U.S. Route 141

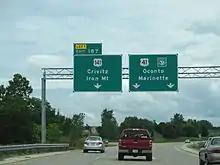
Photograph

Another freeway section from north of Green Bay to Suamico was opened in 1971. In 1972, the divided-highway segment between Suamico and Abrams opened, and the state started the construction of additional freeways between Green Bay and Milwaukee. The bypasses of Sheboygan and Cedar Grove were converted to full freeways in 1973. Another segment of freeway opened in 1975 that bypassed Port Washington and connected the freeway sections that ended near Grafton and Cedar Grove. I-43 was first designated on the 1978 official state highway map along US 141 from Milwaukee to Sheboygan; missing segments of I-43 between Green Bay and Milwaukee are shown as either under construction or proposed. In November of that year, the section bypassing Maribel opened. In October 1980, the segment of freeway between Sheboygan and Denmark opened. At the same time, the northern bypass of Green Bay was under construction and I-43/US 141 was open from Maribel to Branch northwest of Manitowoc; US 141 was truncated to end at the northern end of the Sheboygan bypass. I-43 was initially completed in 1981, and the southern terminus of US 141 was moved again, truncating the highway to end in Bellevue by 1983.